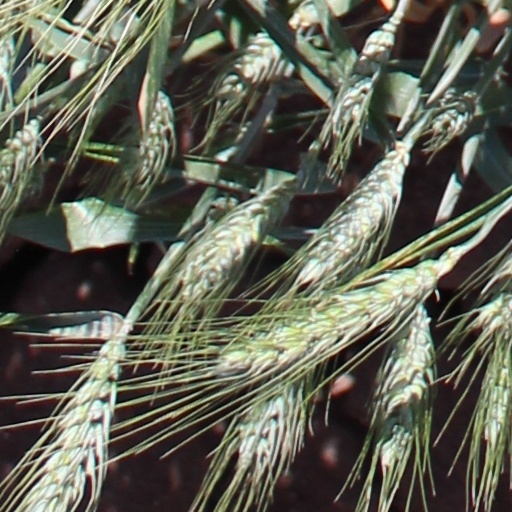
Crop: wheat